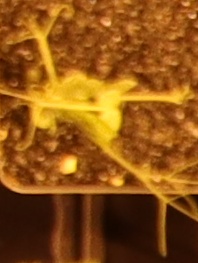
Label: Field Pea